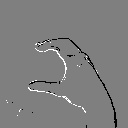
ASL letter: c